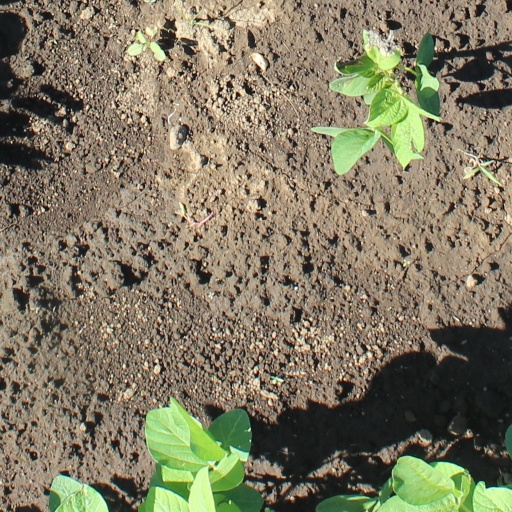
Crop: soybean